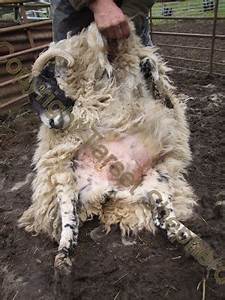
Label: pecora